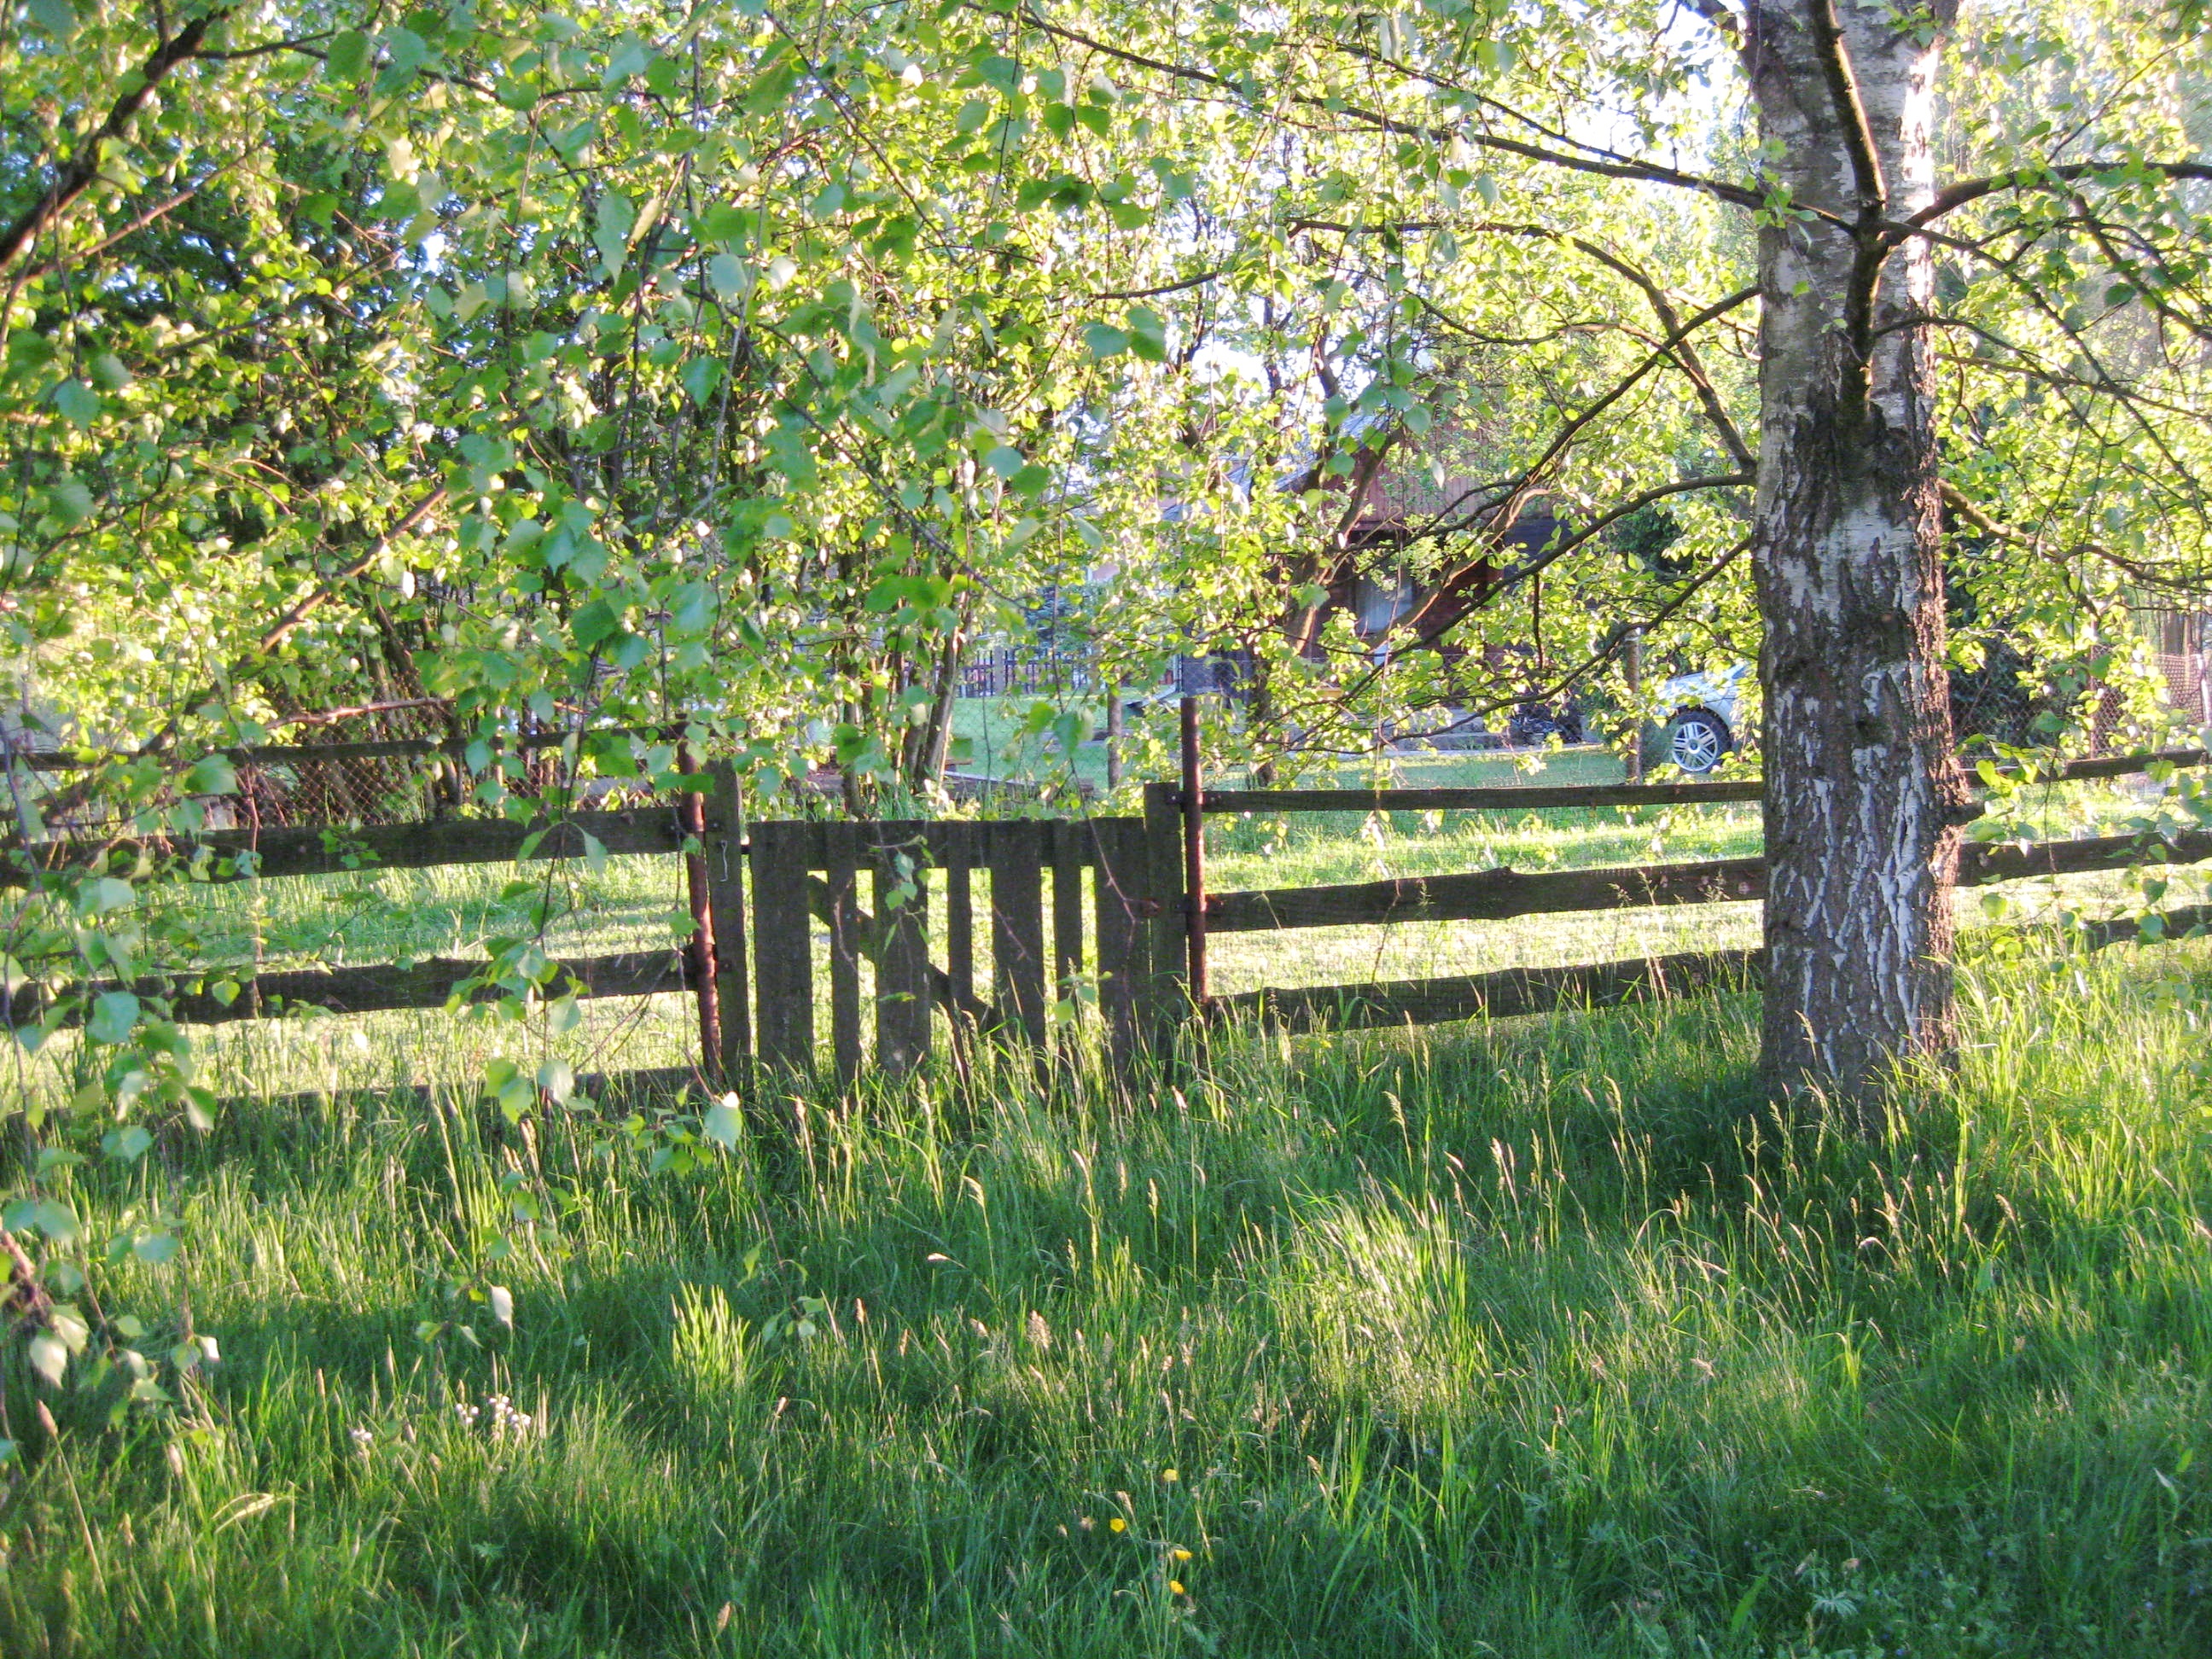
landscape, tree, nature, grass, plant, farm, lawn, meadow, leaf, flower, summer, green, pasture, autumn, garden, goal, shrub, wetland, plantation, woodland, habitat, bohemia, ecosystem, rural area, natural environment, woody plant